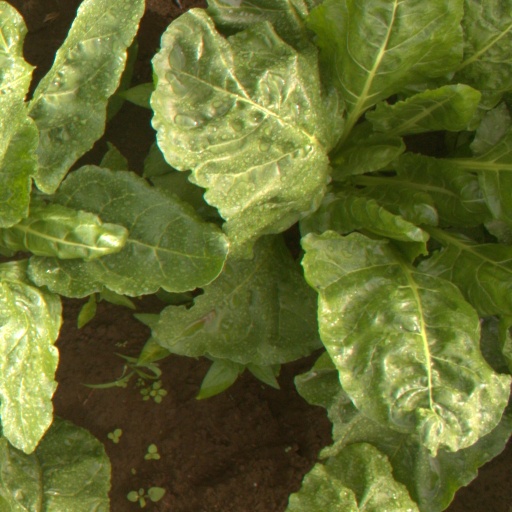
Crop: sugar beet